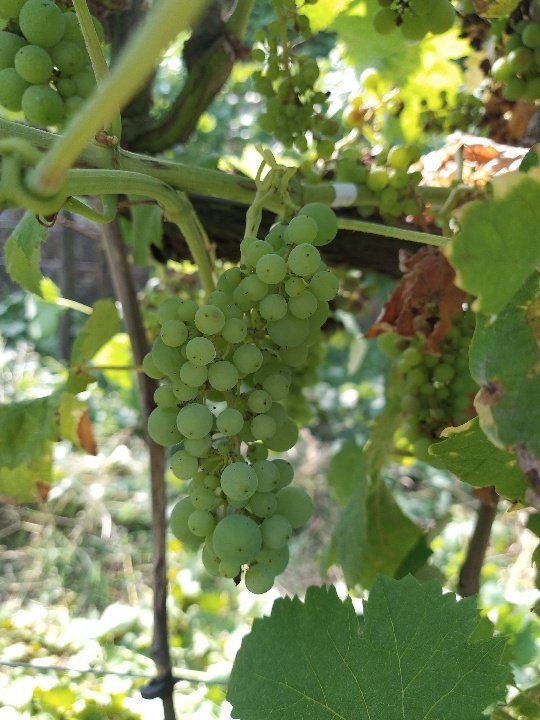
Berries visible: 72
Grape clusters: 2